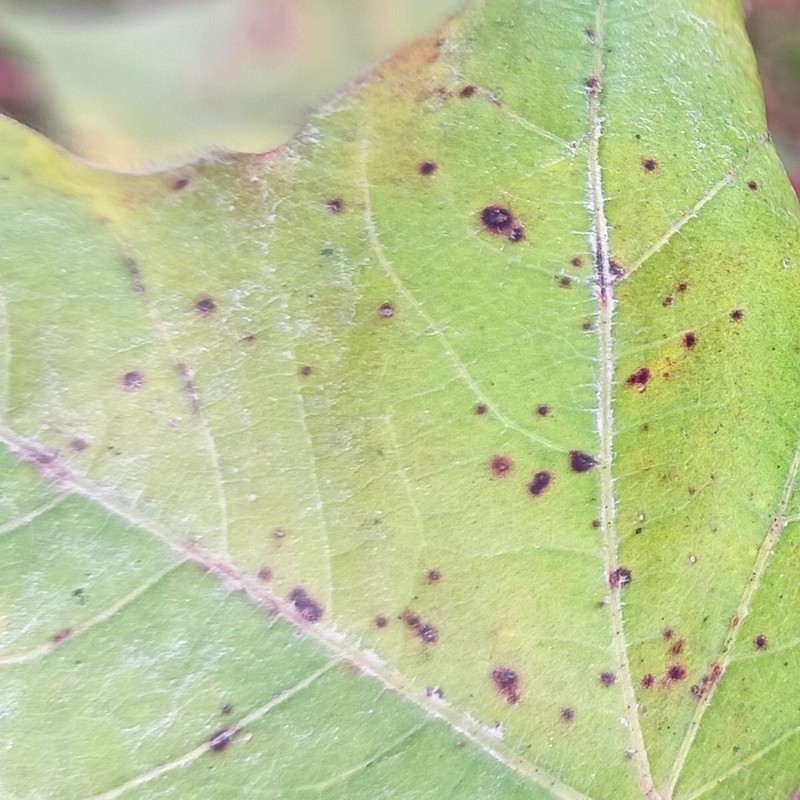
Label: Bacterial Blight